Ctenotus regius

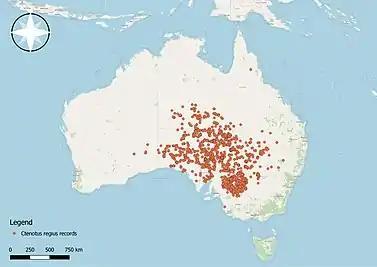
Australian Distribution of "Ctenotus regius" (Source: Atlas of Living Australia, Google Street Maps)

The pale-rumped ctenotus inhabits sandy and loamy deserts in central Australia, seeking refuge in low shrubs including saltbush ("Atriplex spp."), bluebush ("Maireana spp.") and nitre bush ("Nitraria billardierei").